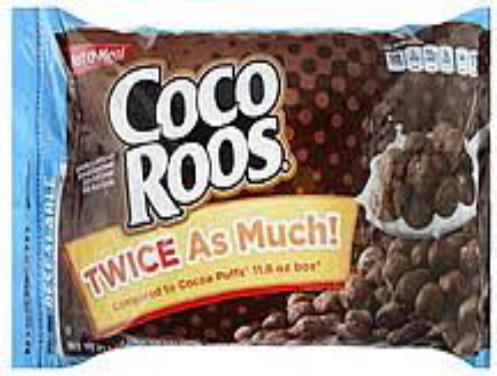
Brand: Coco Roos
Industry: Food